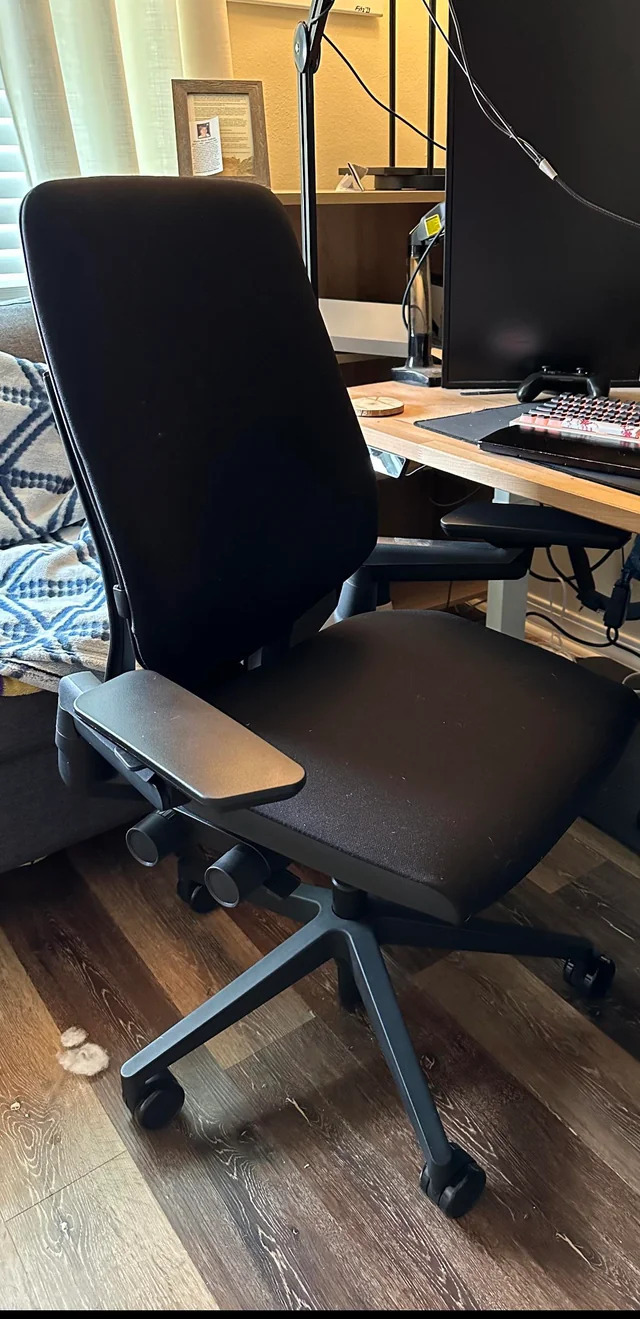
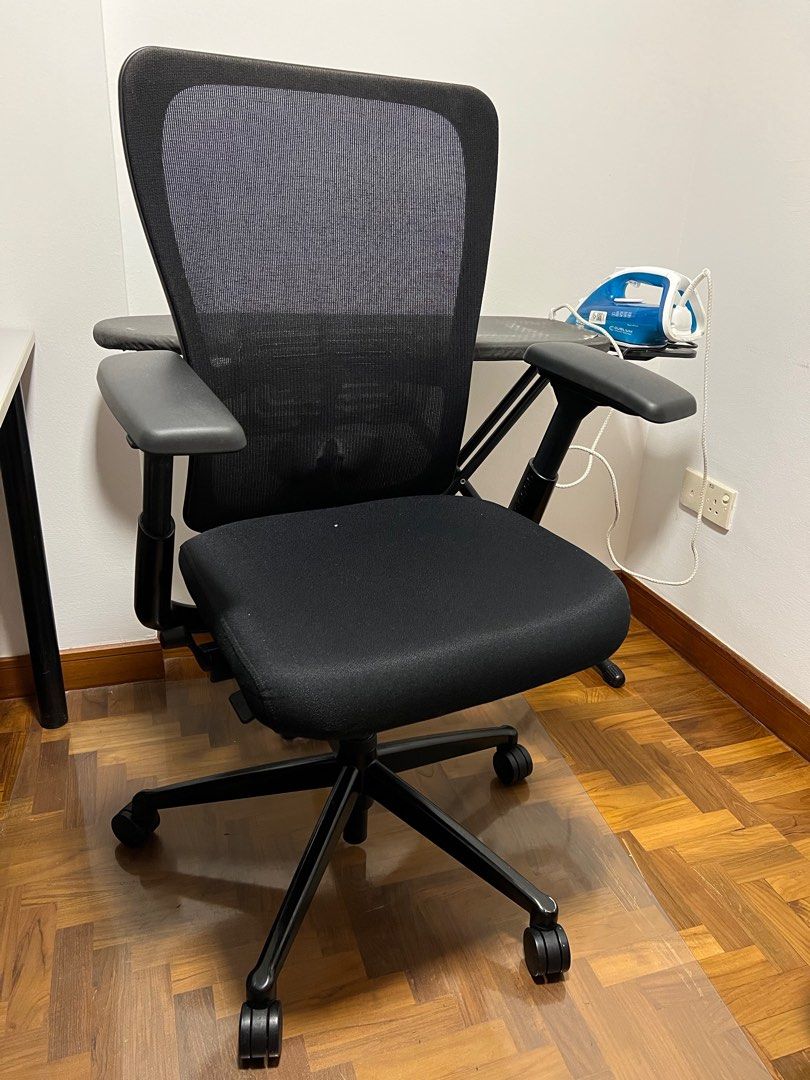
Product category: items_chair
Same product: no